State Duma (Russian Empire)

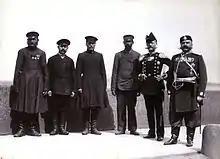
Members of the State Duma with two Russian police officers

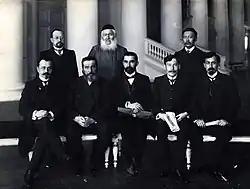
A group of Muslim deputies of the State Duma. Seated left is Fatali Khan Khoyski, seated right is Khalil bey Khasmammadov, 1907

The first Duma was established with around 500 deputies; most radical left parties, such as the Party of Socialist-Revolutionaries and the Russian Social Democratic Labour Party had boycotted the election, leaving the moderate Constitutional Democrats (Kadets) with the most deputies (around 184). Second came an alliance of slightly more radical leftists, the Trudoviks (Laborites) with around 100 deputies. To the right of both were a number of smaller parties, including the Octobrists. Together, they had around 45 deputies. Other deputies, mainly from peasant groups, were unaffiliated.